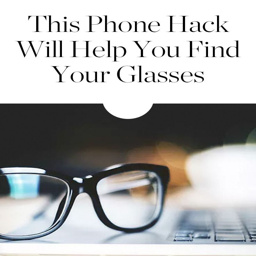
are you nearsighted ? do you lose your glasses more times a day than you 'd like to admit ? try this trick .